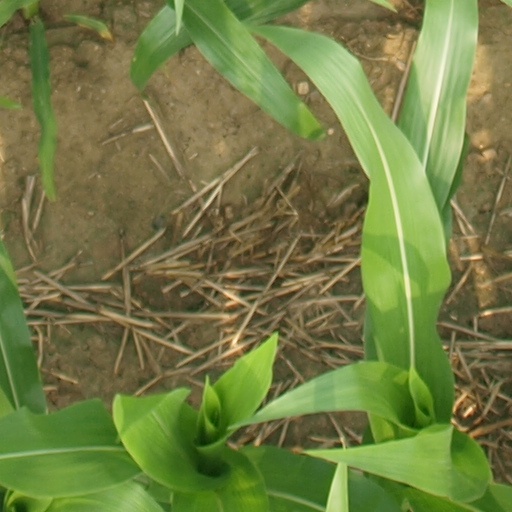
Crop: maize; corn